List of international sports matches held at Wembley Stadium

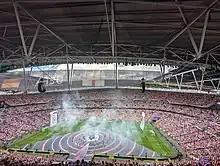
Closing ceremonies at the finals of the men's and women's European Championship in 2021 and 2022 respectively

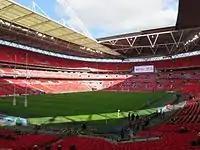
Wembley Stadium set up for the 2015 Rugby World Cup

Wembley Stadium has hosted games at the 2012 Summer Olympics Football Tournament (men's and women's), UEFA Euro 2020, and UEFA Women's Euro 2022, as well as the inaugural men's and women's Finalissimas. It has hosted the final in every tournament that has been played at the stadium.